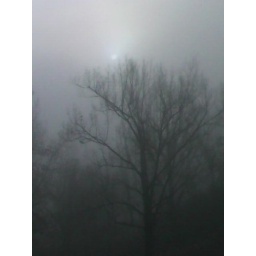
taken few minutes ago from my office window by cell phone...all this graynes outside just like mine..inside..pure symbolics